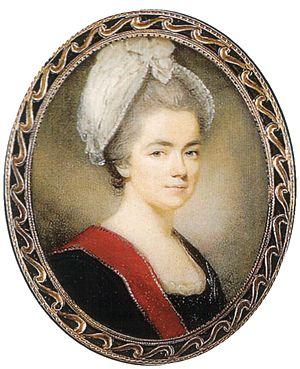
La princesse Catherine Dachkov, née comtesse Vorontsov le 17 mars 1743 à Saint-Pétersbourg et morte le 4 janvier 1810 à Moscou, est une aristocrate russe lettrée, fondatrice de l'académie impériale de Russie, confidente de la Grande Catherine, sœur des comtes Semion et Alexandre Vorontsov. Ce fut l'une des personnalités marquantes de la période des Lumières en Russie et en Europe.